Rembrandt

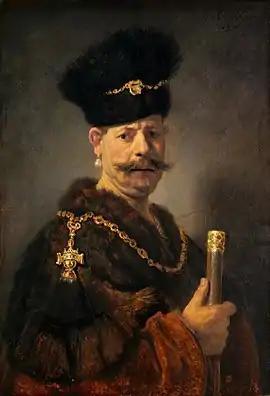
"A Polish Nobleman" (1637)

In November 1655, amid a year overshadowed by plague and the drafting of wills, Rembrandt's 14-year-old son Titus took a significant step by drafting a will that designated his father as the sole heir, effectively sidelining his mother's family. In December Rembrandt orchestrated a sale of his paintings, yet the earnings failed to meet expectations. This tumultuous period deeply impacted the art industry, prompting Rembrandt to seek a high court arrangement known as cessio bonorum. Despite the financial difficulties, Rembrandt's bankruptcy was not forced. In July 1656, he declared his insolvency, taking stock and willingly surrendered his assets. Notably, he had already transferred the house to his son. Both the authorities and his creditors showed leniency, granting him ample time to settle his debts. Jacob J. Hinlopen allegedly played a role.